Banon, Alpes-de-Haute-Provence

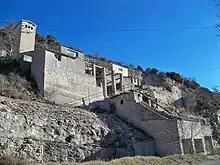
Banon Quarry

The village people started moving in the 19th century: people began to abandon the tight housing on the heights to build their houses near the crossroads of the roads to Sisteron, Apt, Manosque and Forcalquier in about 1840–1880. This new community was called La Bourgade. The old village was not abandoned immediately as the church was enlarged and a hospital was built on the heights. In 1887, however, a college was built in the new village on the Market Square (Place du Marché). In 1905 a water jet fountain sourced from the Brieux and fed by an underground aqueduct 3 km long was built in the new village. Thereafter all new buildings, private or public, were built in the lower village (a church in 1911, a hospital in 1930) and, in 1950, the Orchards began to be converted to housing zones.